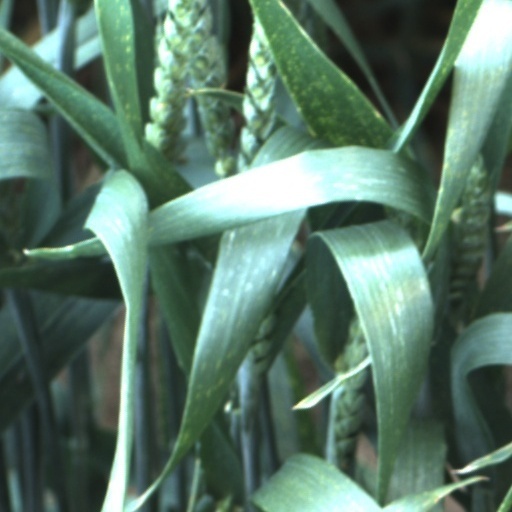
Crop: wheat